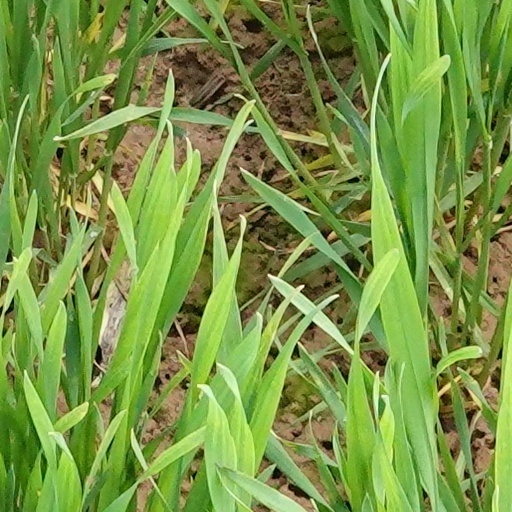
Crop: wheat